Peaches (musician)

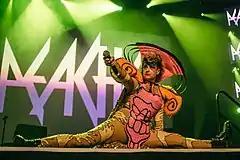
Peaches performing in 2016

Photographer Holger Talinski collaborated with Peaches on a book of photographs, "What Else Is in the Teaches of Peaches", released on 2 June 2015. The book, published by Akashic Books, also includes text written by Peaches, R.E.M. lead singer Michael Stipe, artist and singer Yoko Ono and actor Elliot Page.